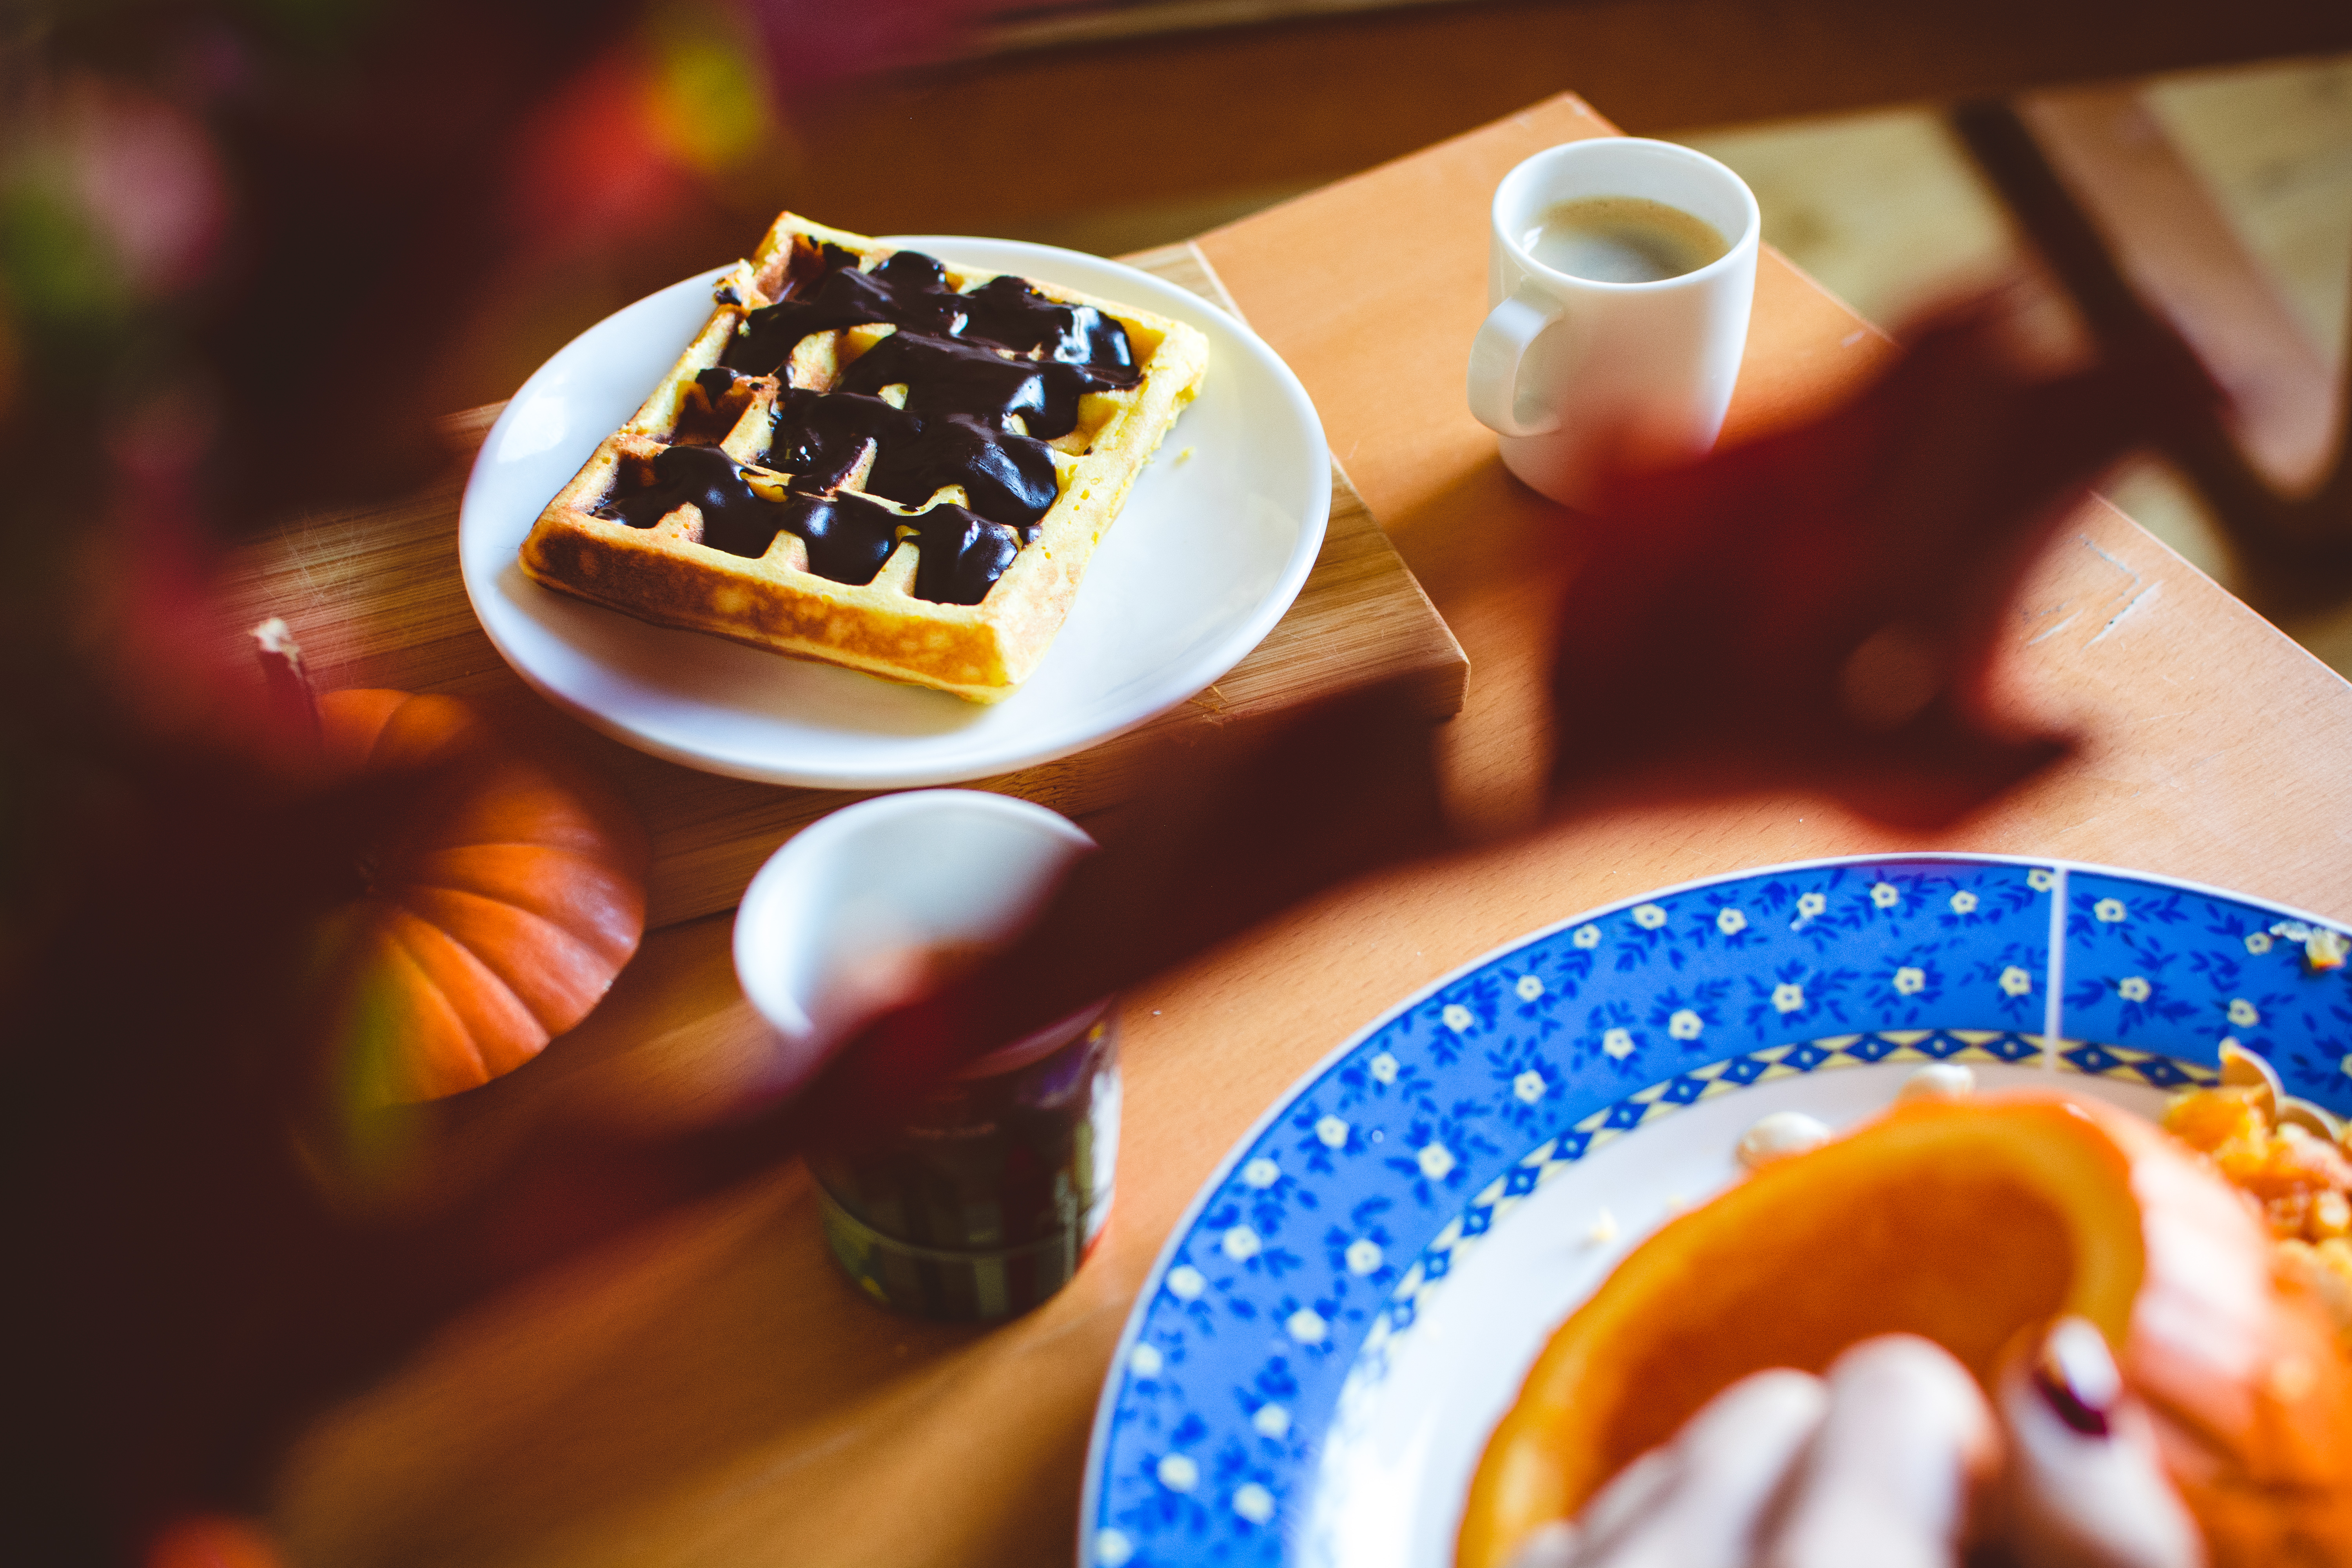
dish, food, cuisine, ingredient, breakfast, sweetness, waffle, belgian waffle, dessert, brunch, meal, coffee cup, turkish coffee, finger food, cup, baked goods, snack